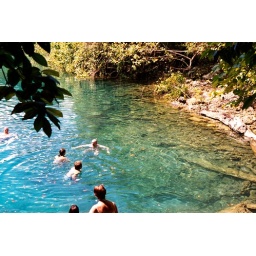
Swimming in fresh water blue hole.